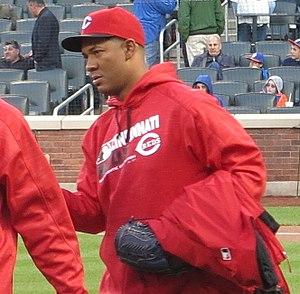
Juan Carlos Ramírez est un lanceur droitier des Angels de Los Angeles de la Ligue majeure de baseball.